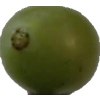
Label: grape